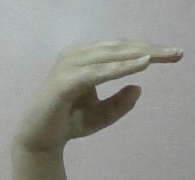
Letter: jeem